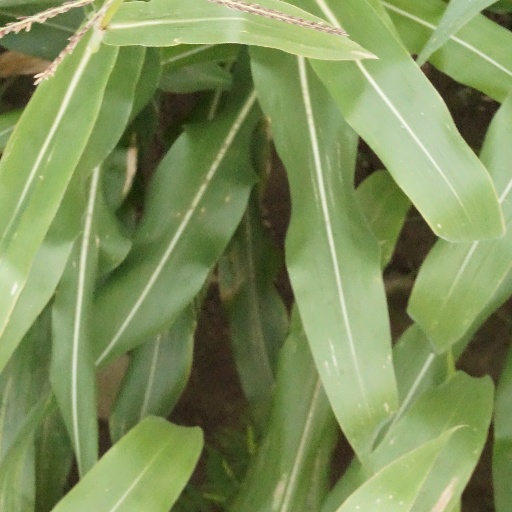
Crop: maize; corn